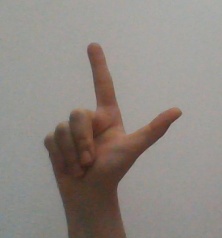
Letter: laam